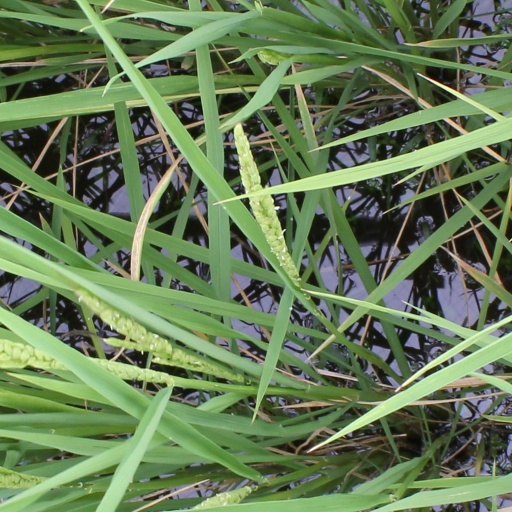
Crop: rice